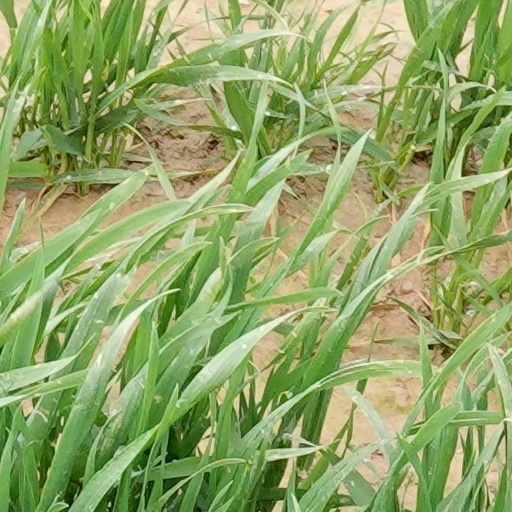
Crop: wheat